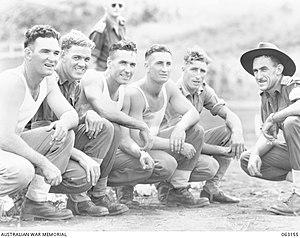
Photo de l'élite australienne bien connue des footballeurs lors d'une réunion sportive organisée par l'armée en Papouasie-Nouvelle-Guinée au cours de la Seconde Guerre mondiale.